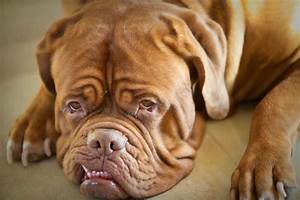
Label: dog